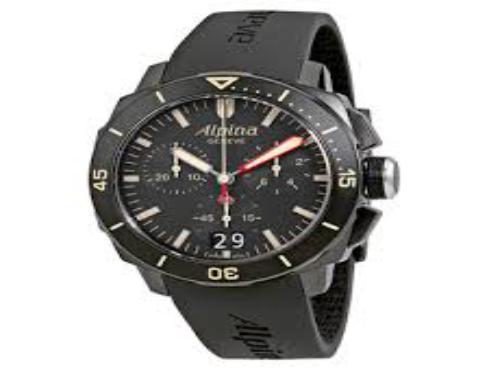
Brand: Alpina Watches
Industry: Clothes